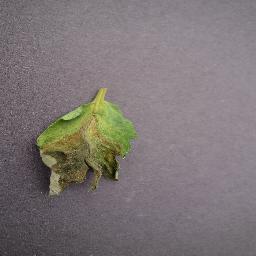
Label: Tomato___Late_blight